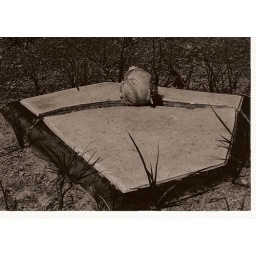
more manmade vs nature idea, especially because of the kind of cracked/dying base and ball and the grass all around